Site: brandenburg
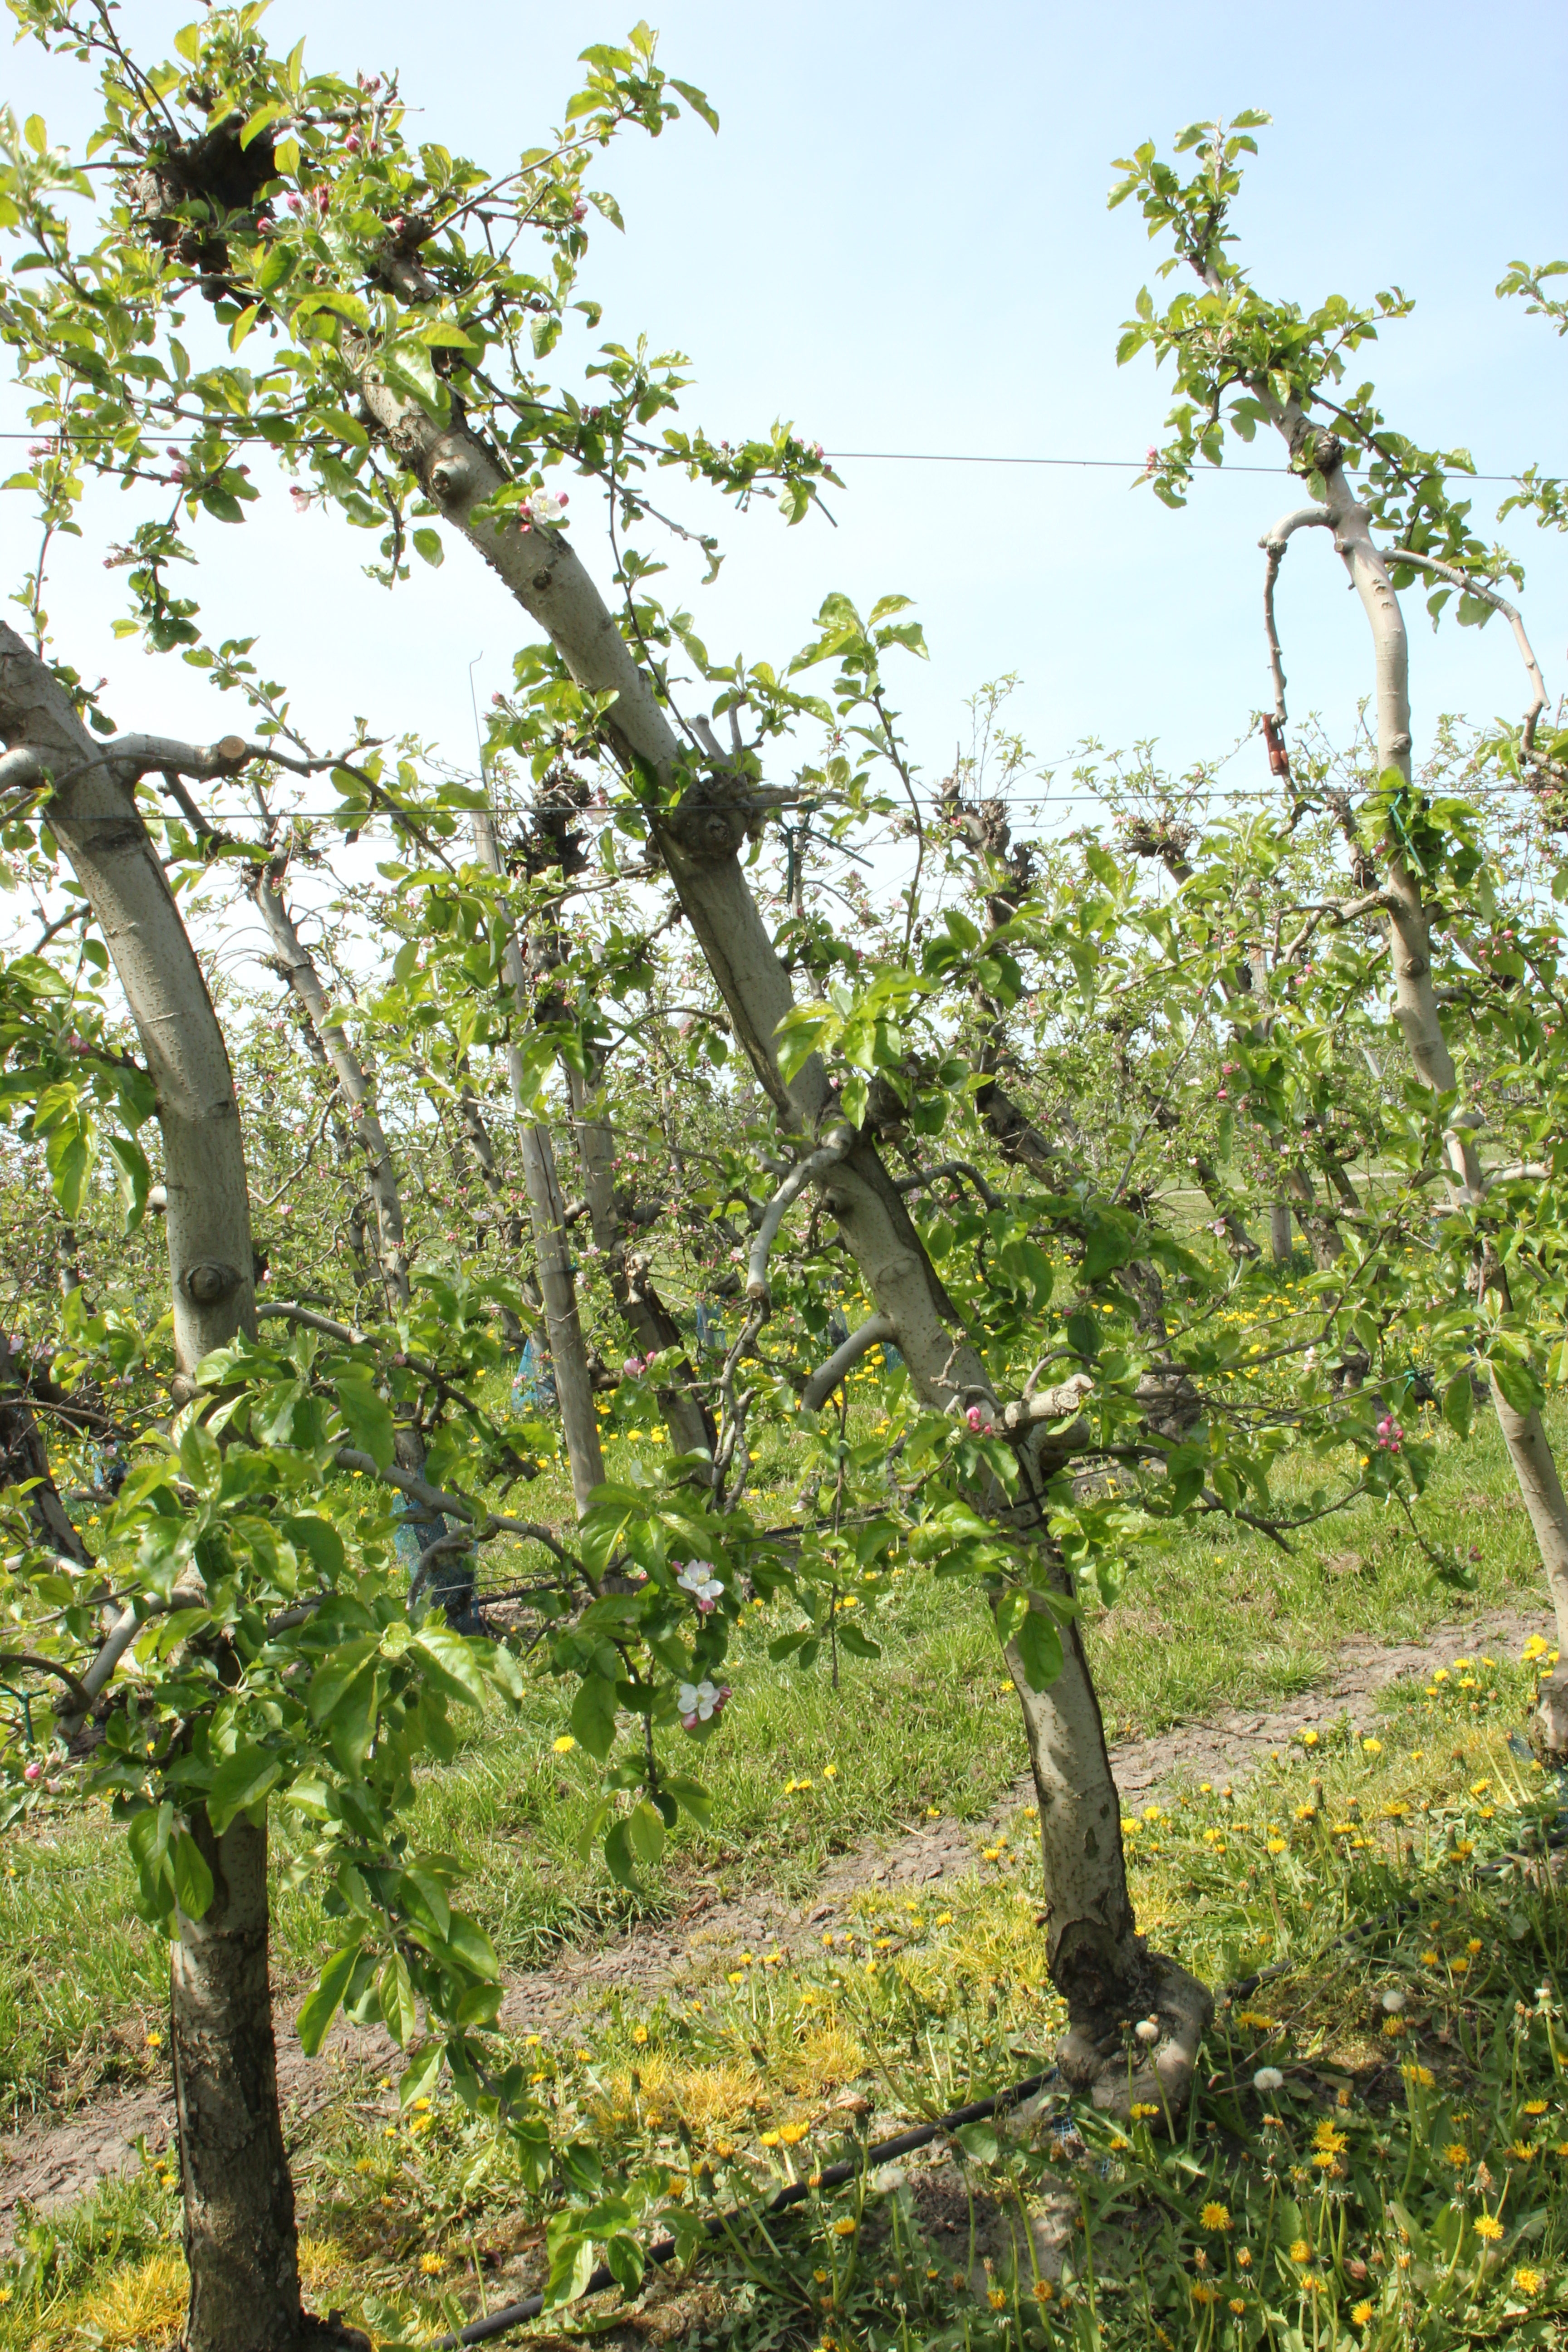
Growth stage (BBCH 60): Flowering